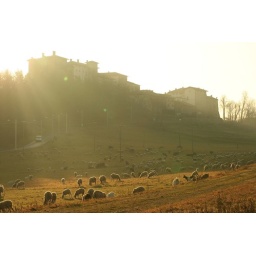
A field in front of my house, and my windows 2